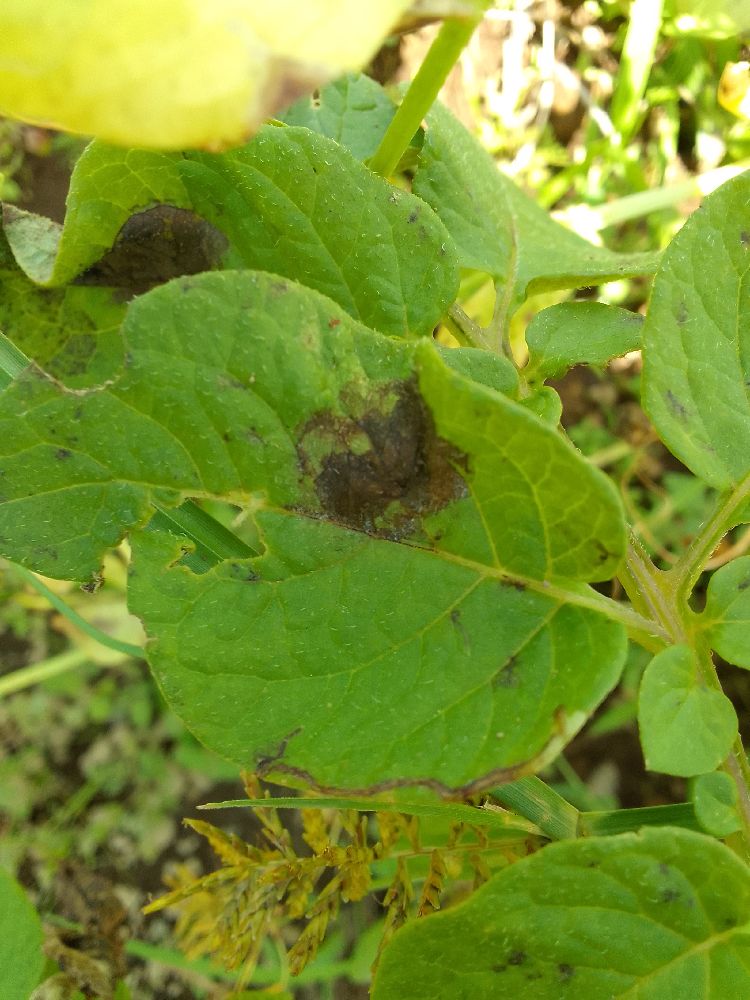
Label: Late blight